Drift whale

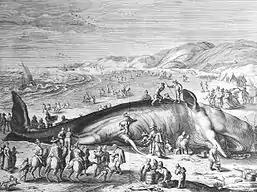
A sperm whale stranded on 3 February 1598 on the Dutch sea-coast. For more than 200 years, this image was the best-known representation of the species.

In historical sources, it is not always clear whether a given cetacean washed up alive or dead, but the term "drift whale" focuses on the benefits of its carcass – meat, blubber, fat, and other products – to the people who claimed it. Nowadays, when a dead whale washes up on a beach, often the authorities are required to dispose of it as a potential hazard to human health, so the resource implications go the other way: a drift whale is no longer a benefit to a community, but an expensive disadvantage.